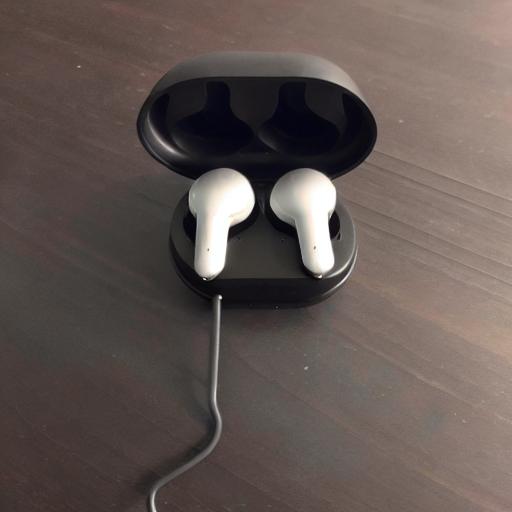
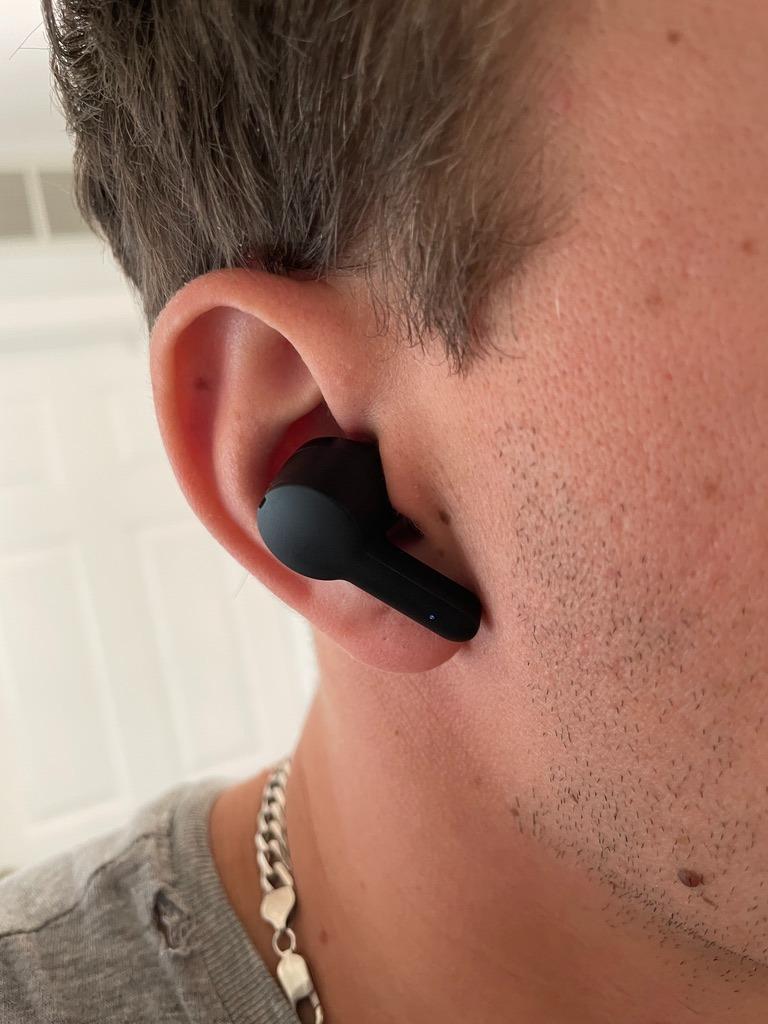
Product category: earbuds
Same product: no